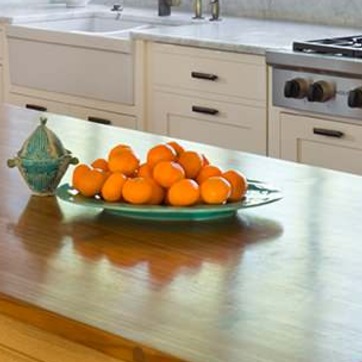
Material: food